Magyar Theatre

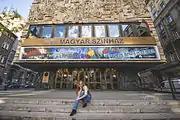
Actress Kata Losonczi in front of the theater, in 2015

The building together with the company received its name "Magyar Színház" in 2000. Since then, the situation is not the same as before, it is unclear between the theaters.